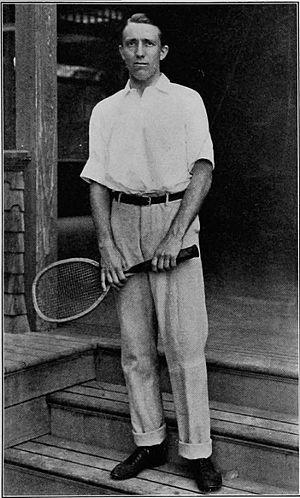
"Robert "" Bob "" Duffield Wrenn, né le 20 septembre 1873 à Highland Park et décédé le 12 novembre 1925 à New York, est un ancien joueur de tennis américain.